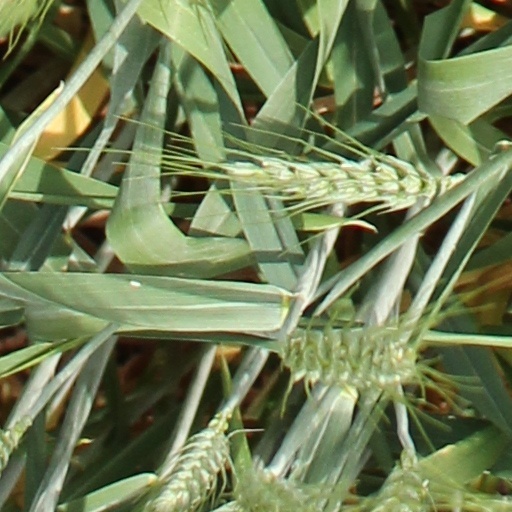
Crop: wheat